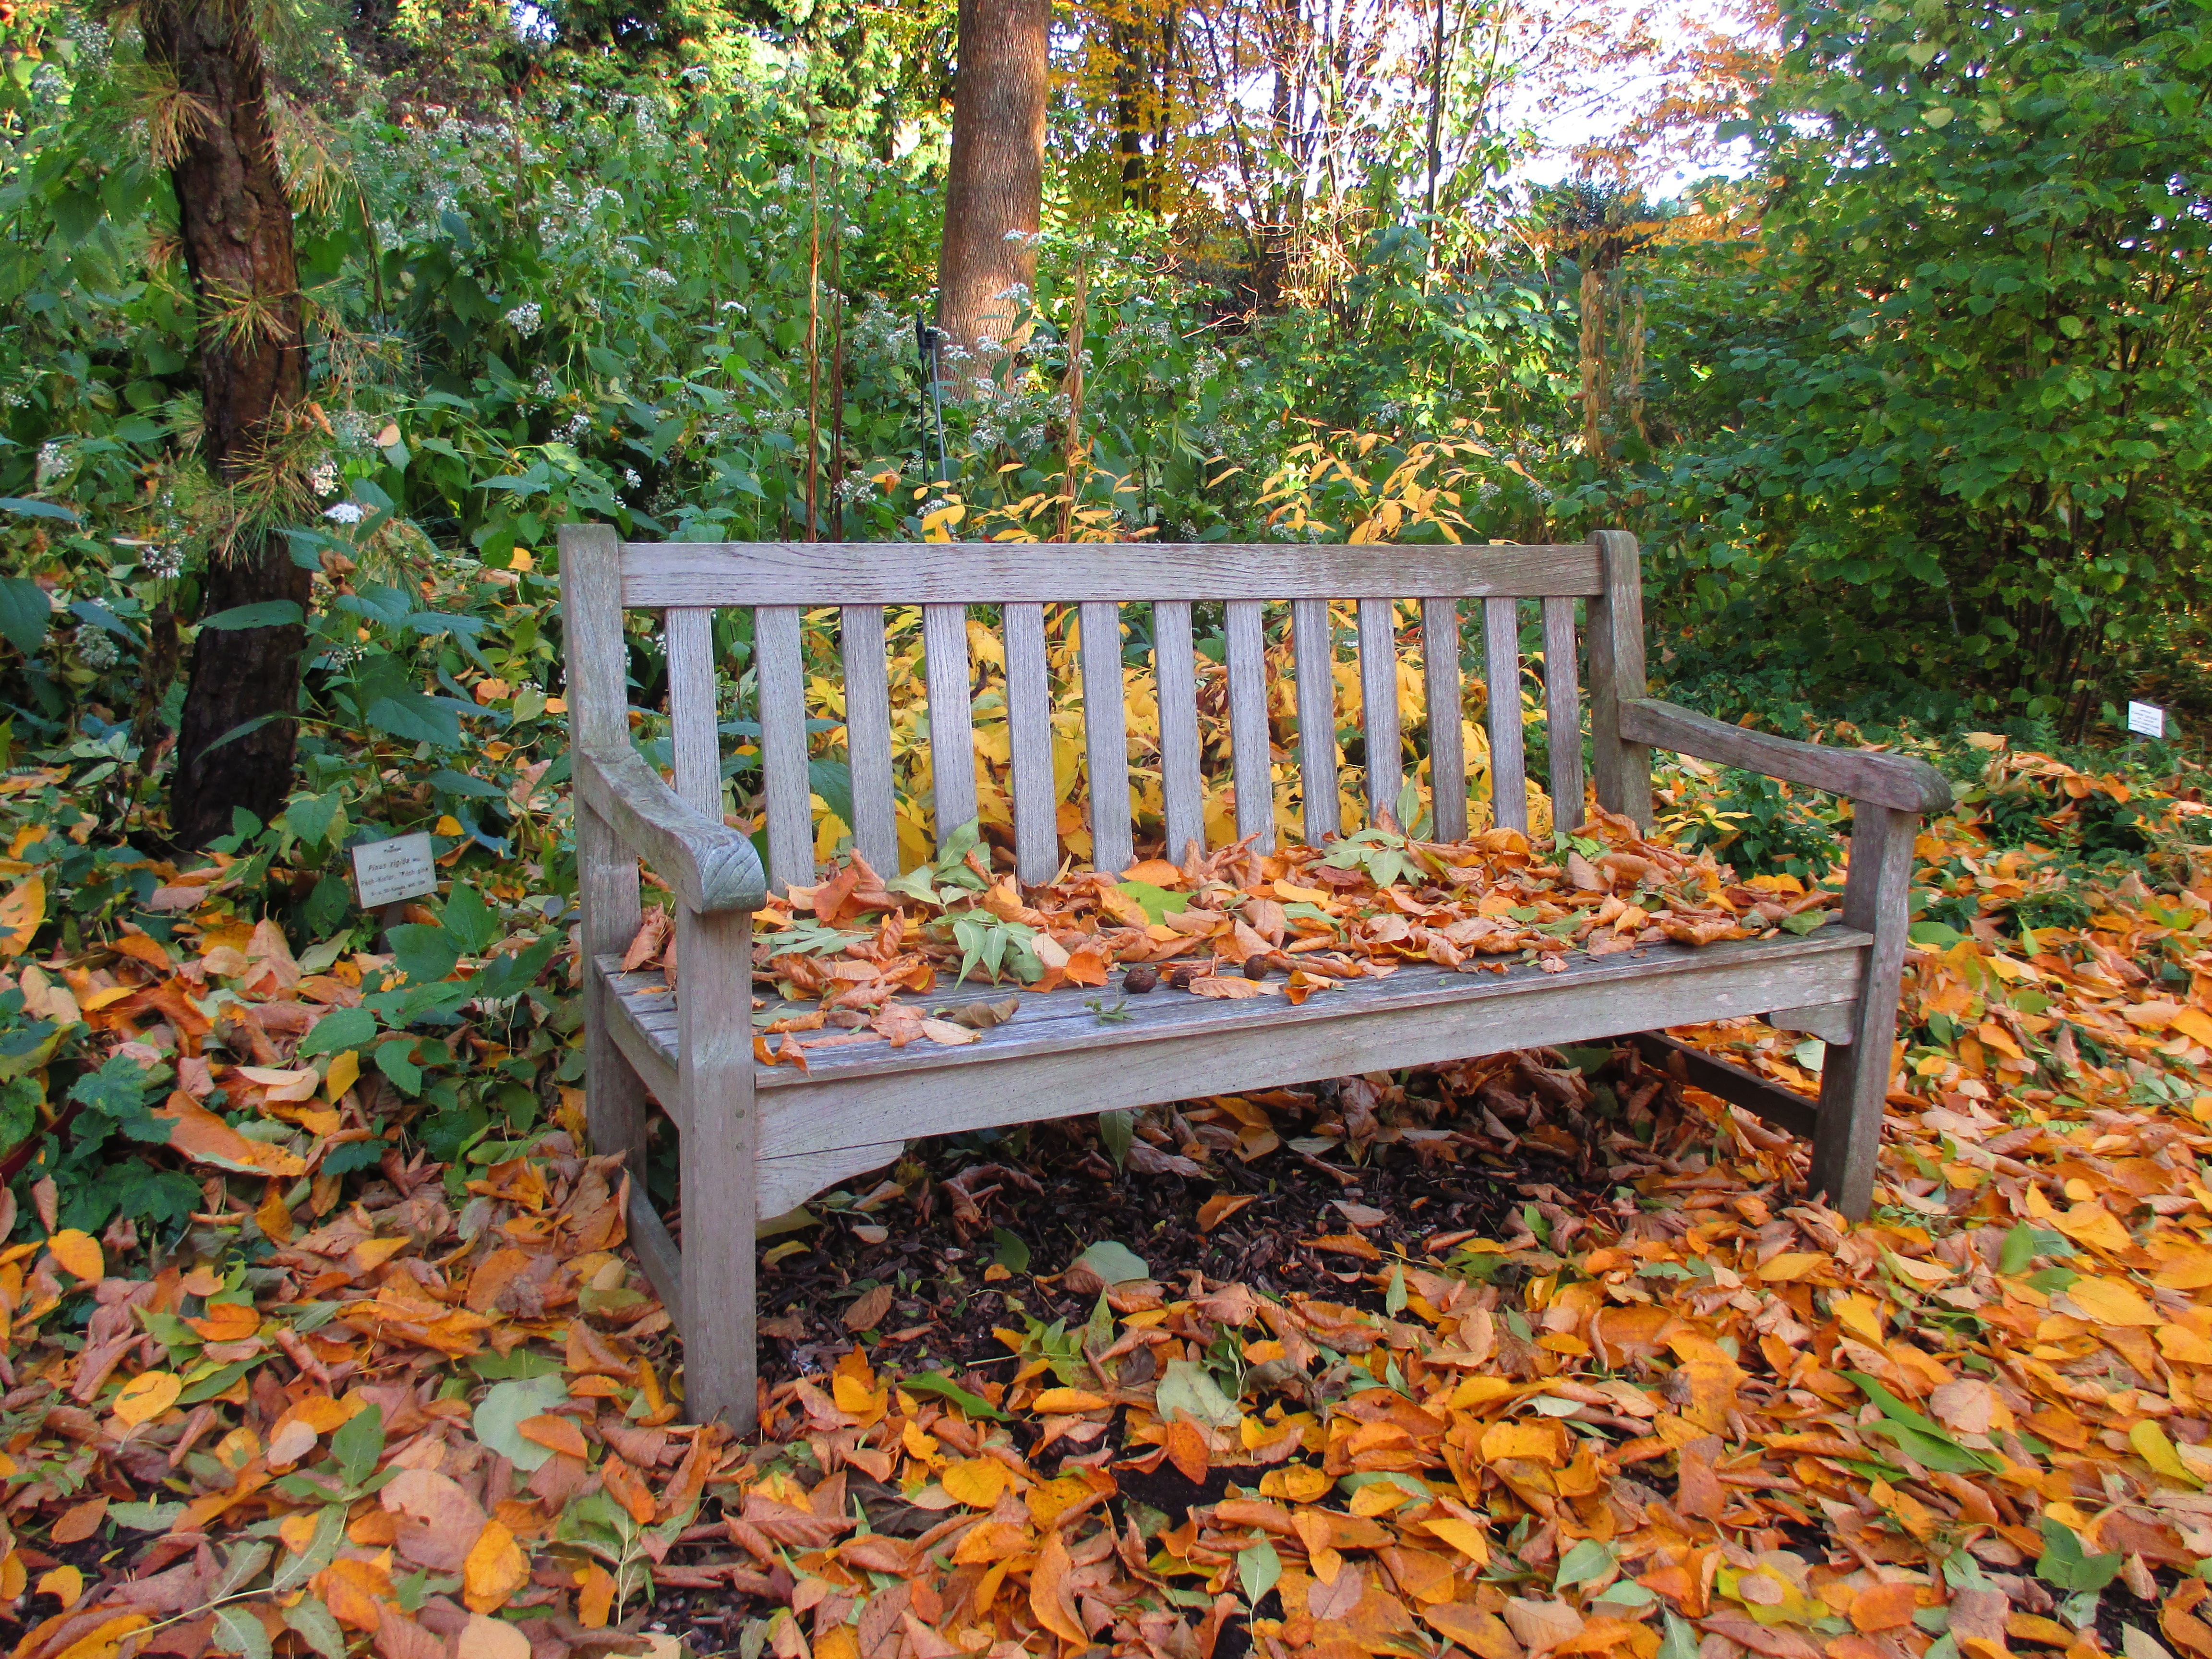
leaf, flower, autumn, park, backyard, rest, colorful, garden, season, park bench, leaves, bank, seasons, woodland